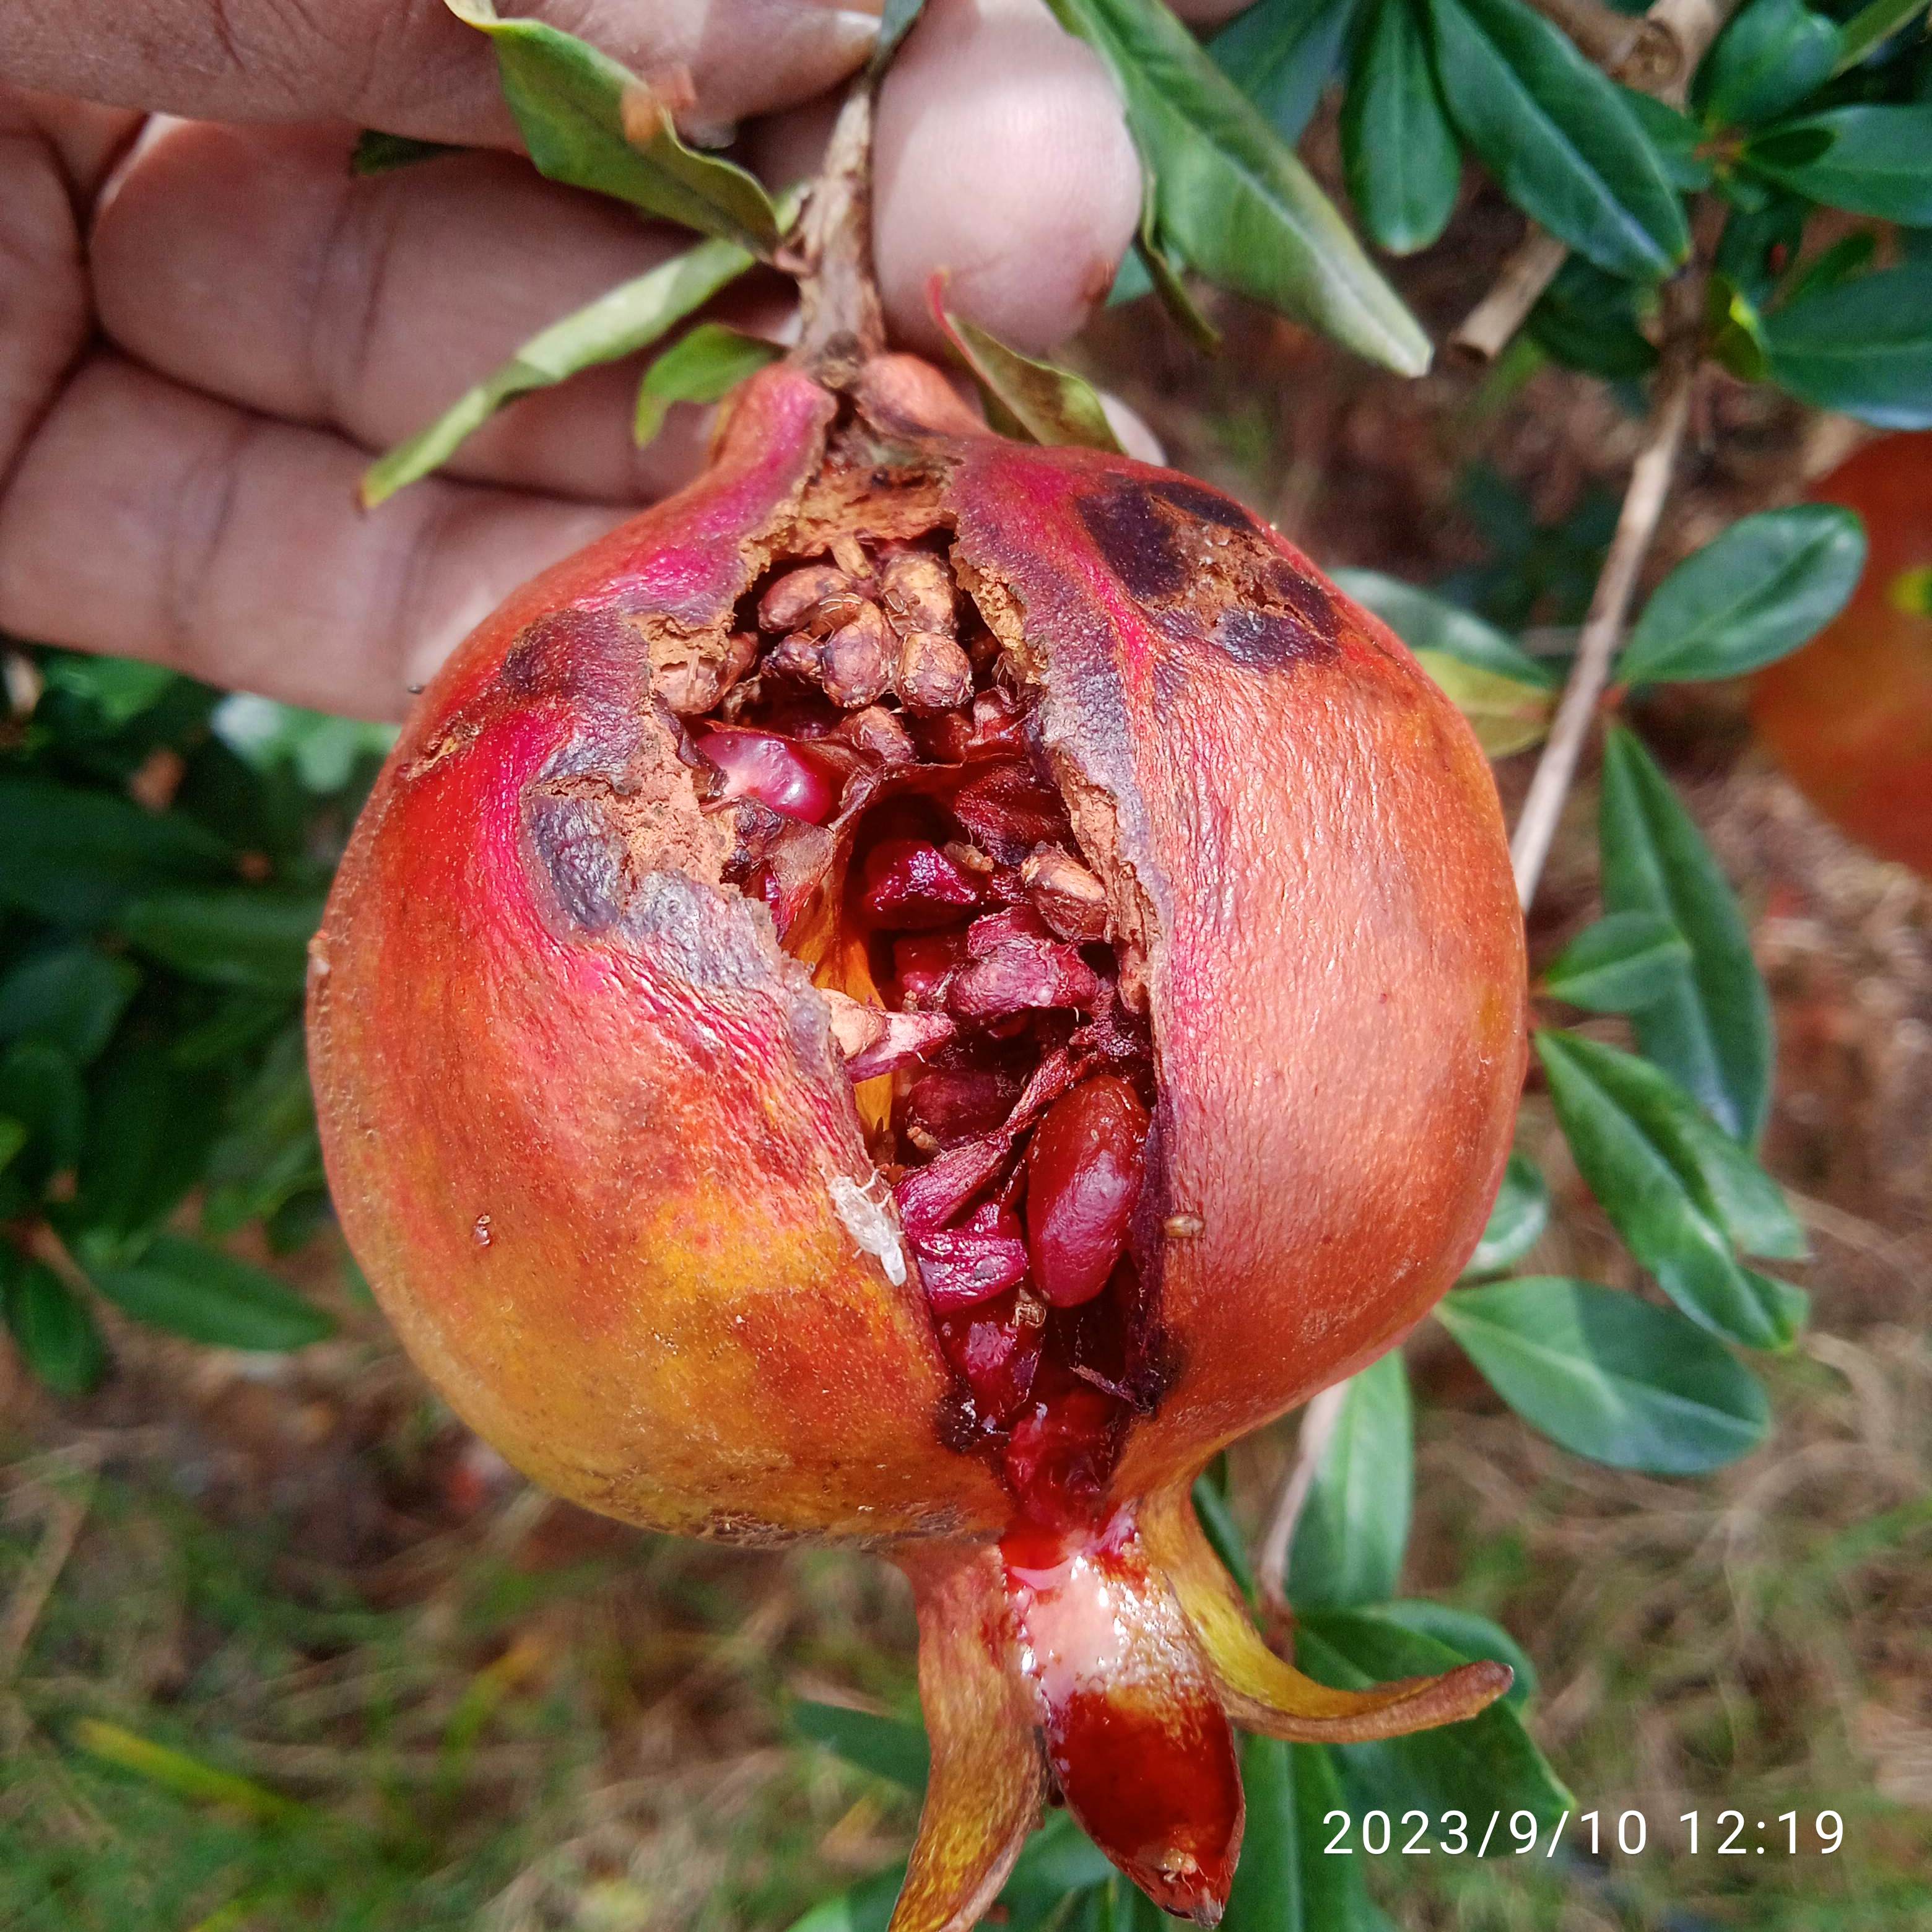
Label: Bacterial_Blight